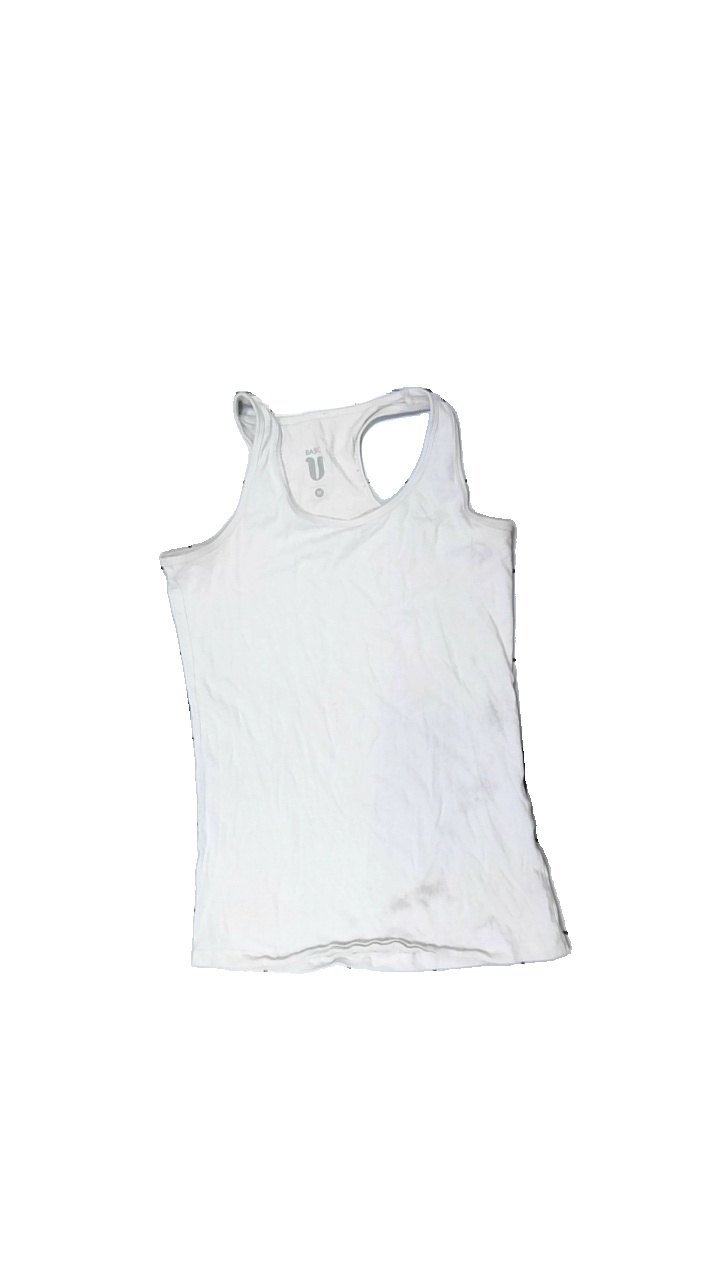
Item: Tank Top (Ladies)
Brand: Basic U
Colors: White
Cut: Regular, C-collar
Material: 100% cotton
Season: All
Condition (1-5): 2
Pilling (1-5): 5
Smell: Major
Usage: Recycle
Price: <50